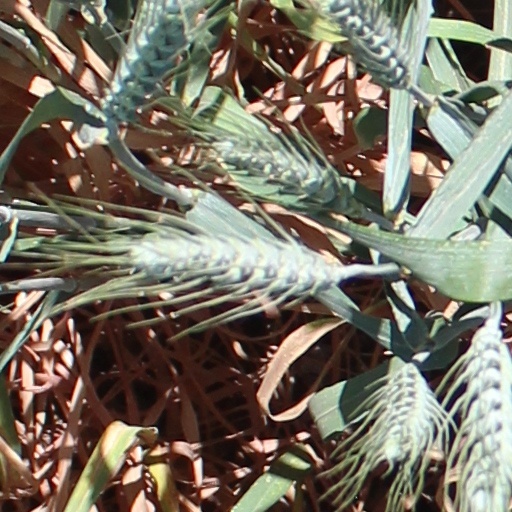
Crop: wheat